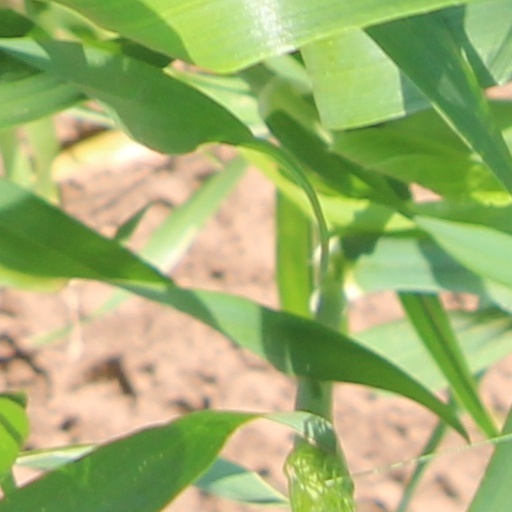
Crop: wheat